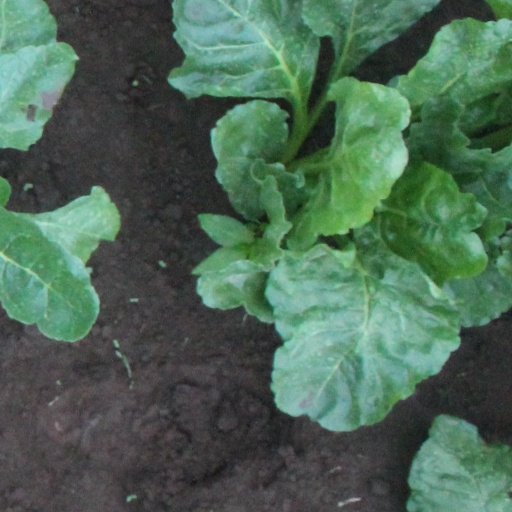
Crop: sugar beet